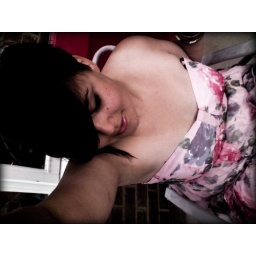
Me in a pink dress :) Go me :)